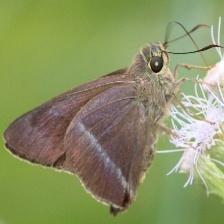
Species: COMMON BANDED AWL